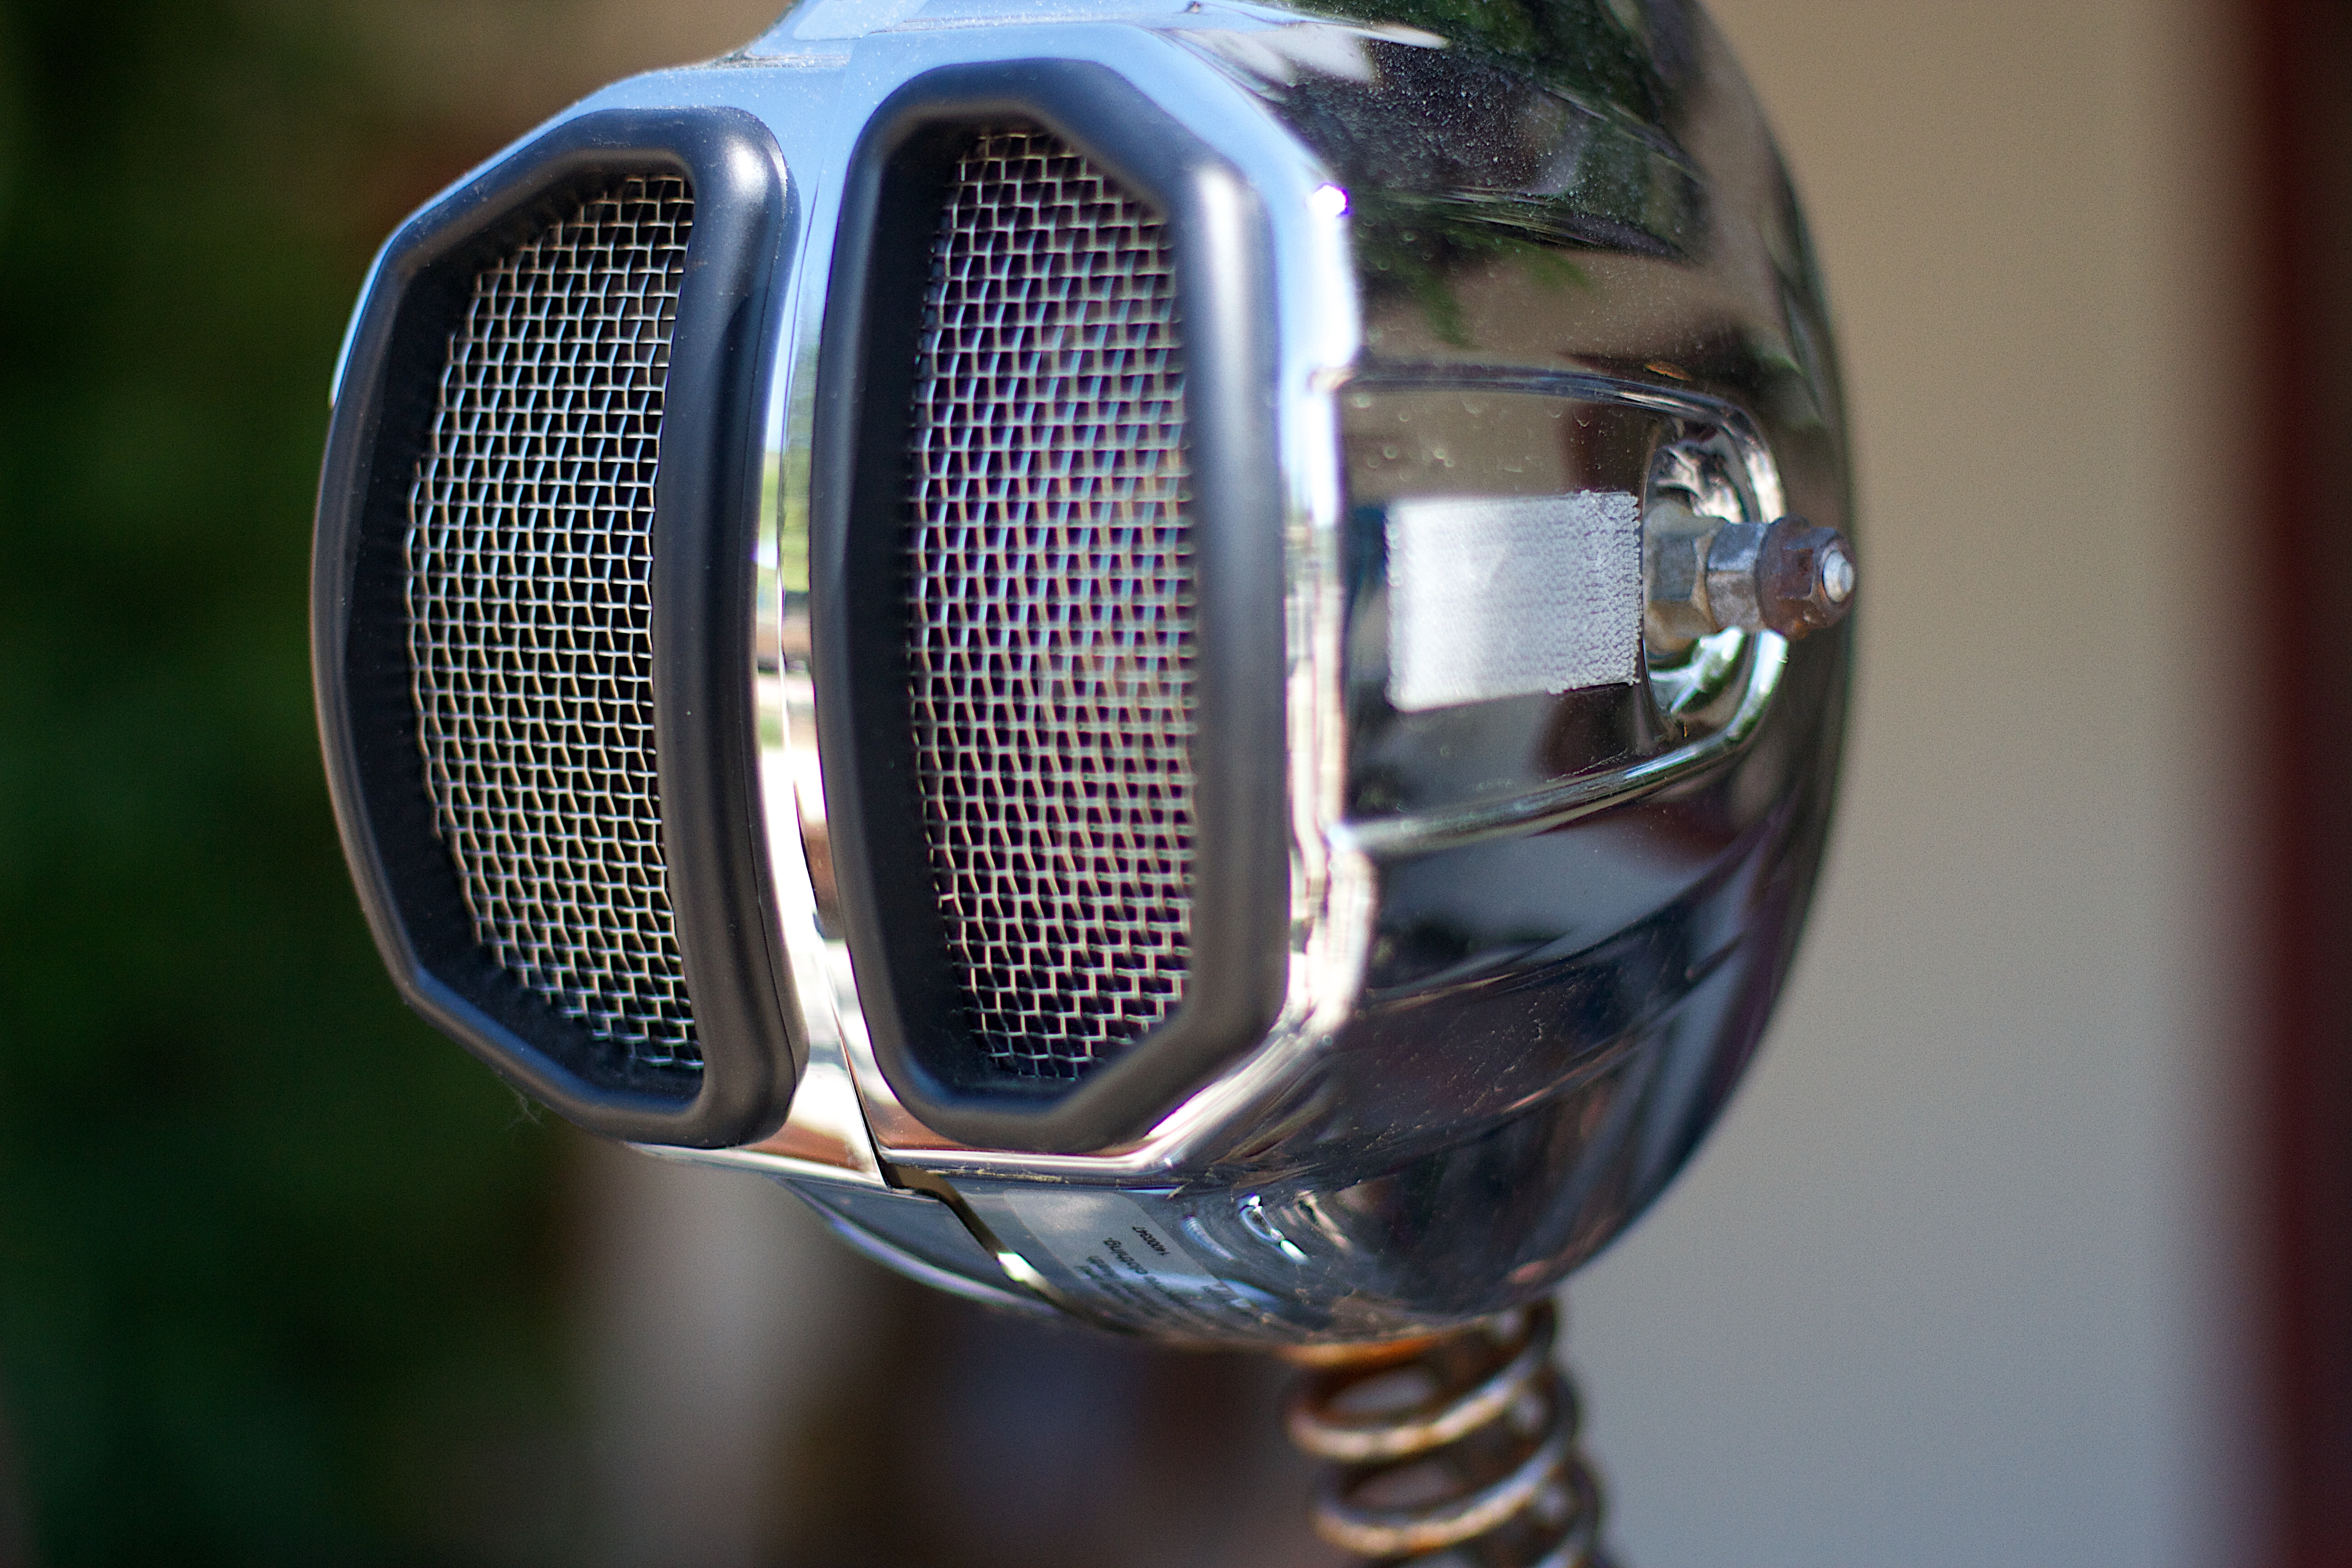
technology, gadget, audio, audio equipment